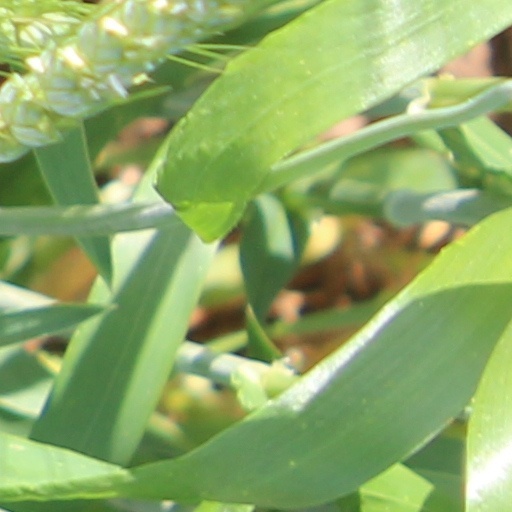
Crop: wheat